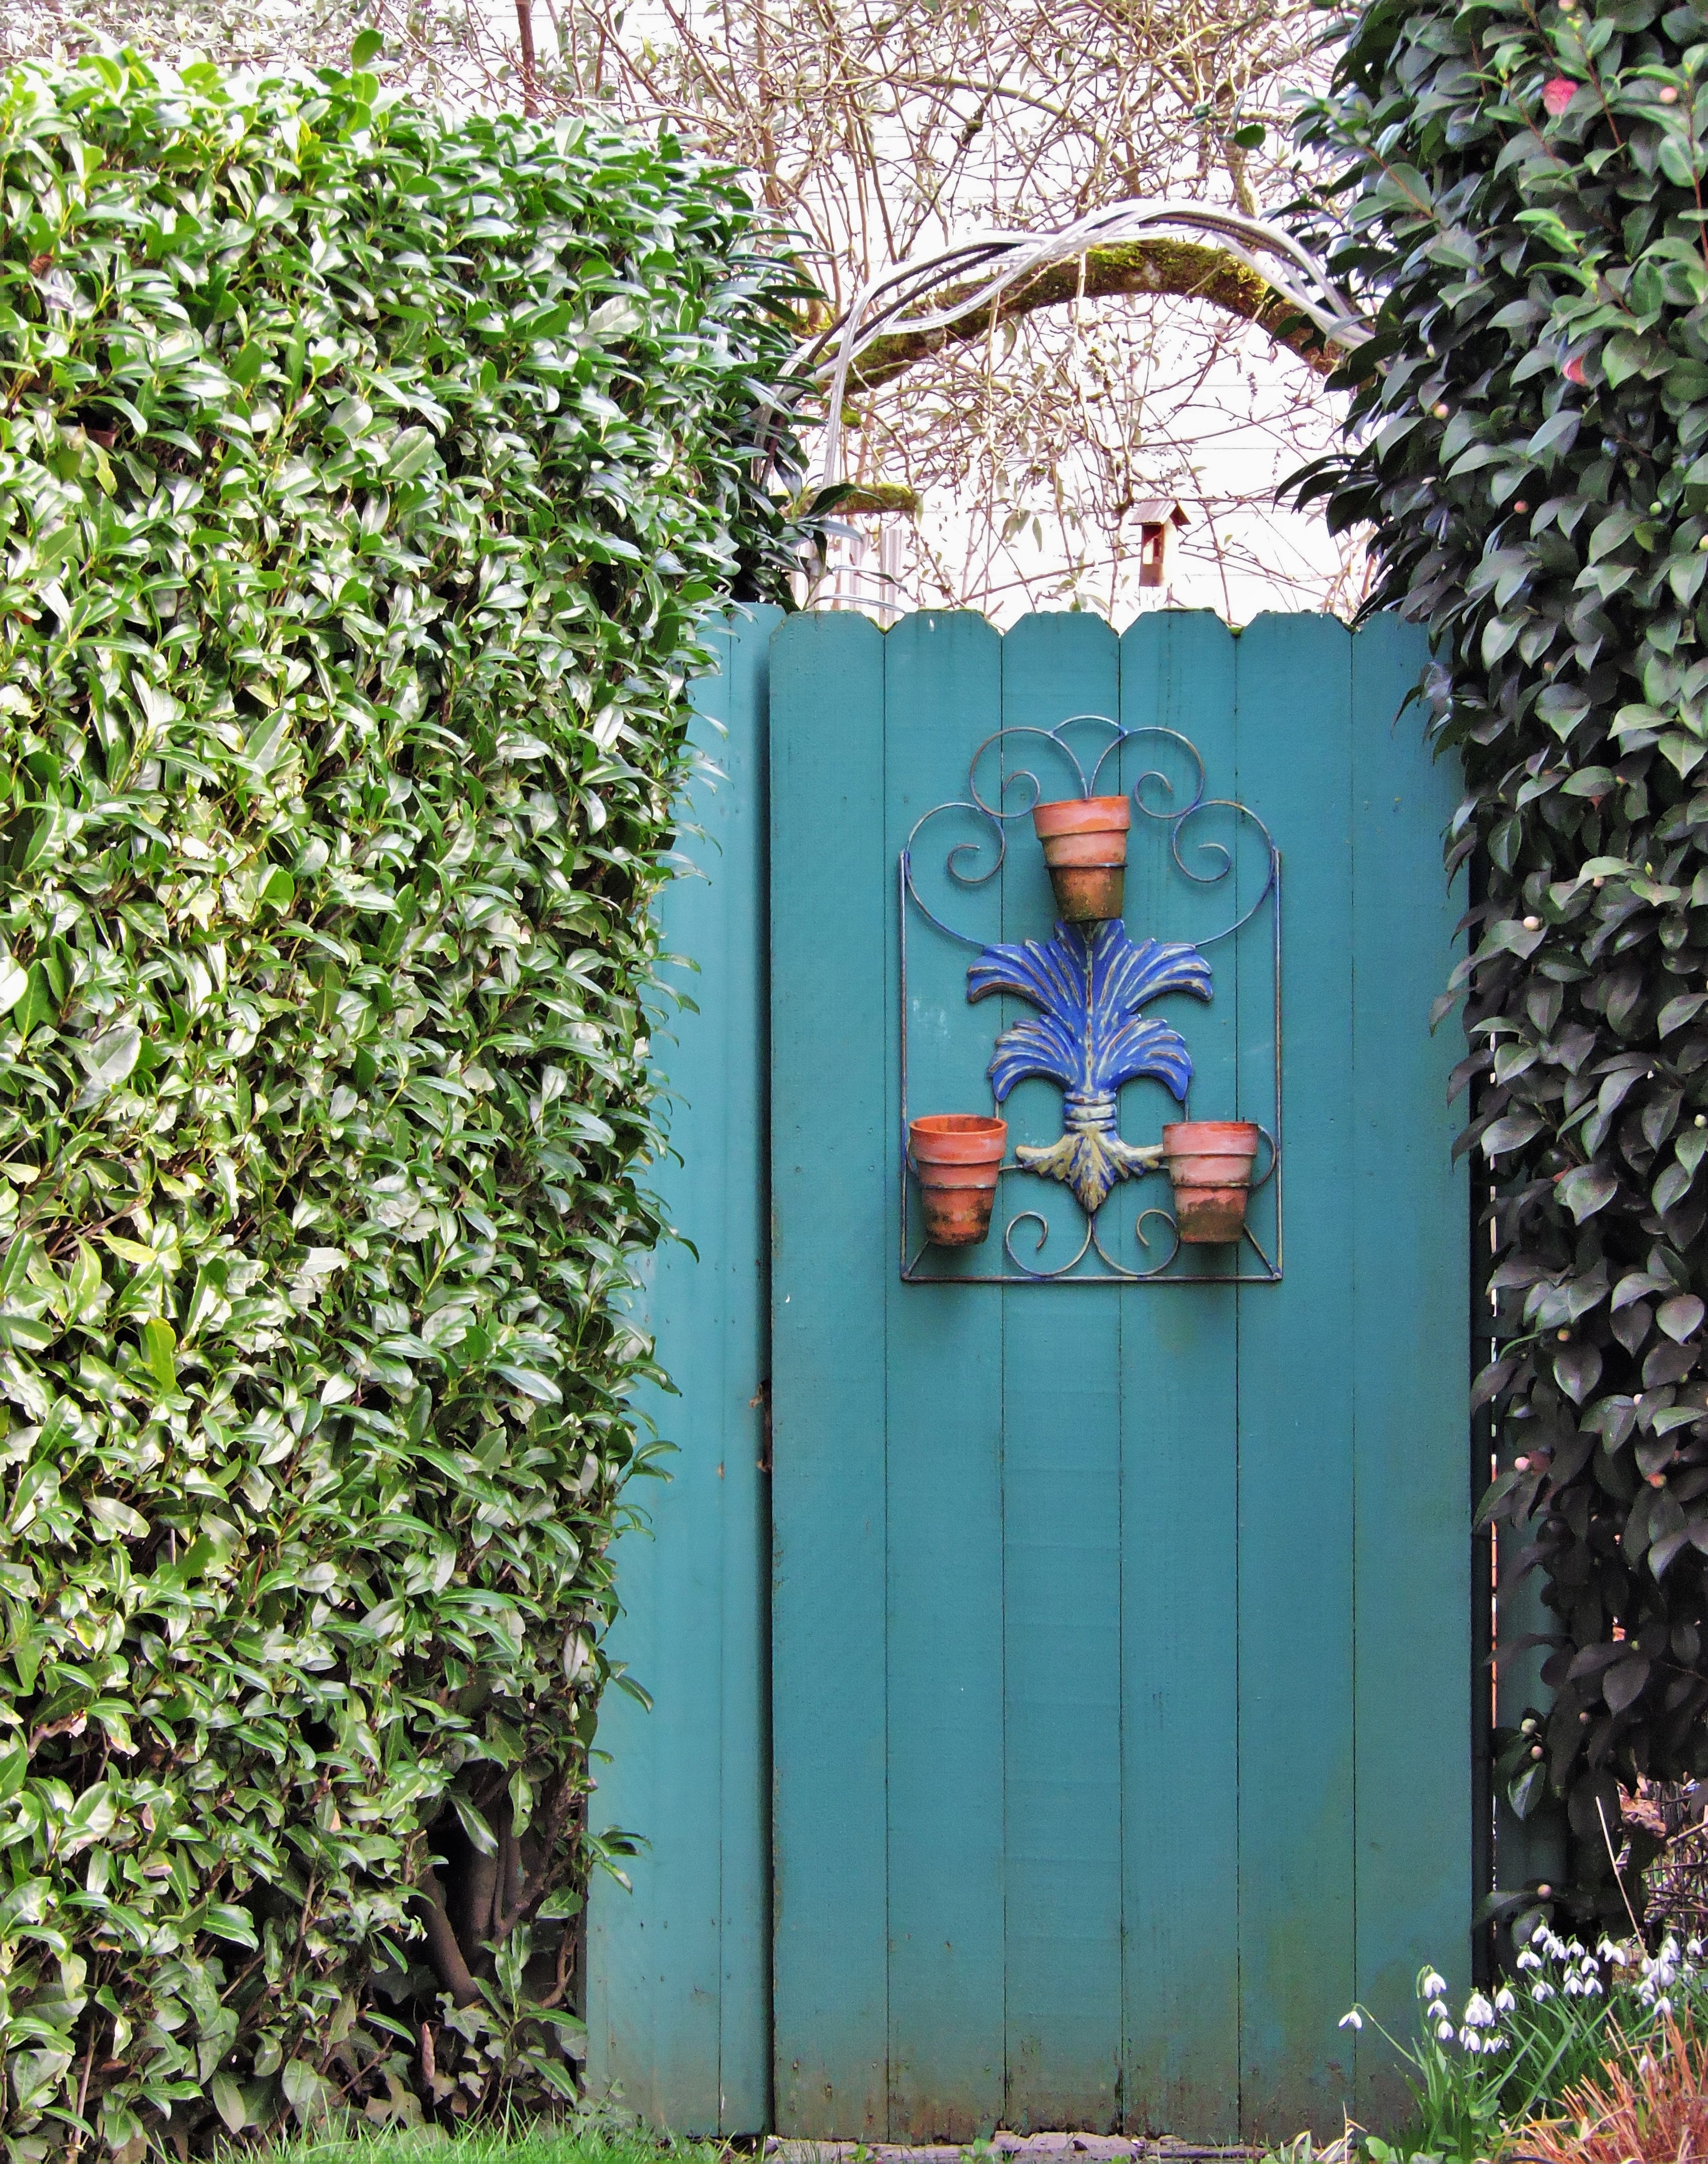
flower, arch, spring, green, metal, blue, garden, gate, art, aqua, bushes, aged, ornamentation, man made object, terra cotta, outdoor structure